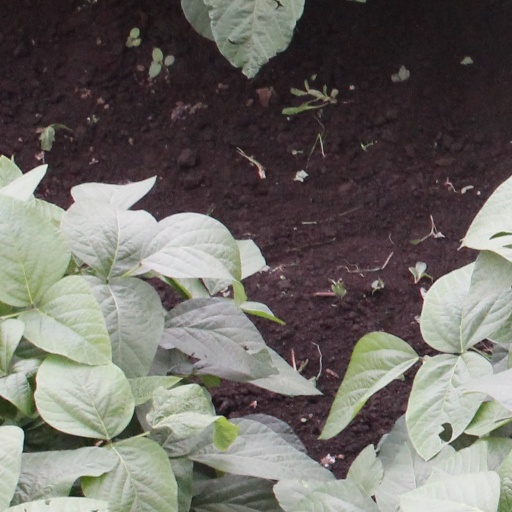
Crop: soybean